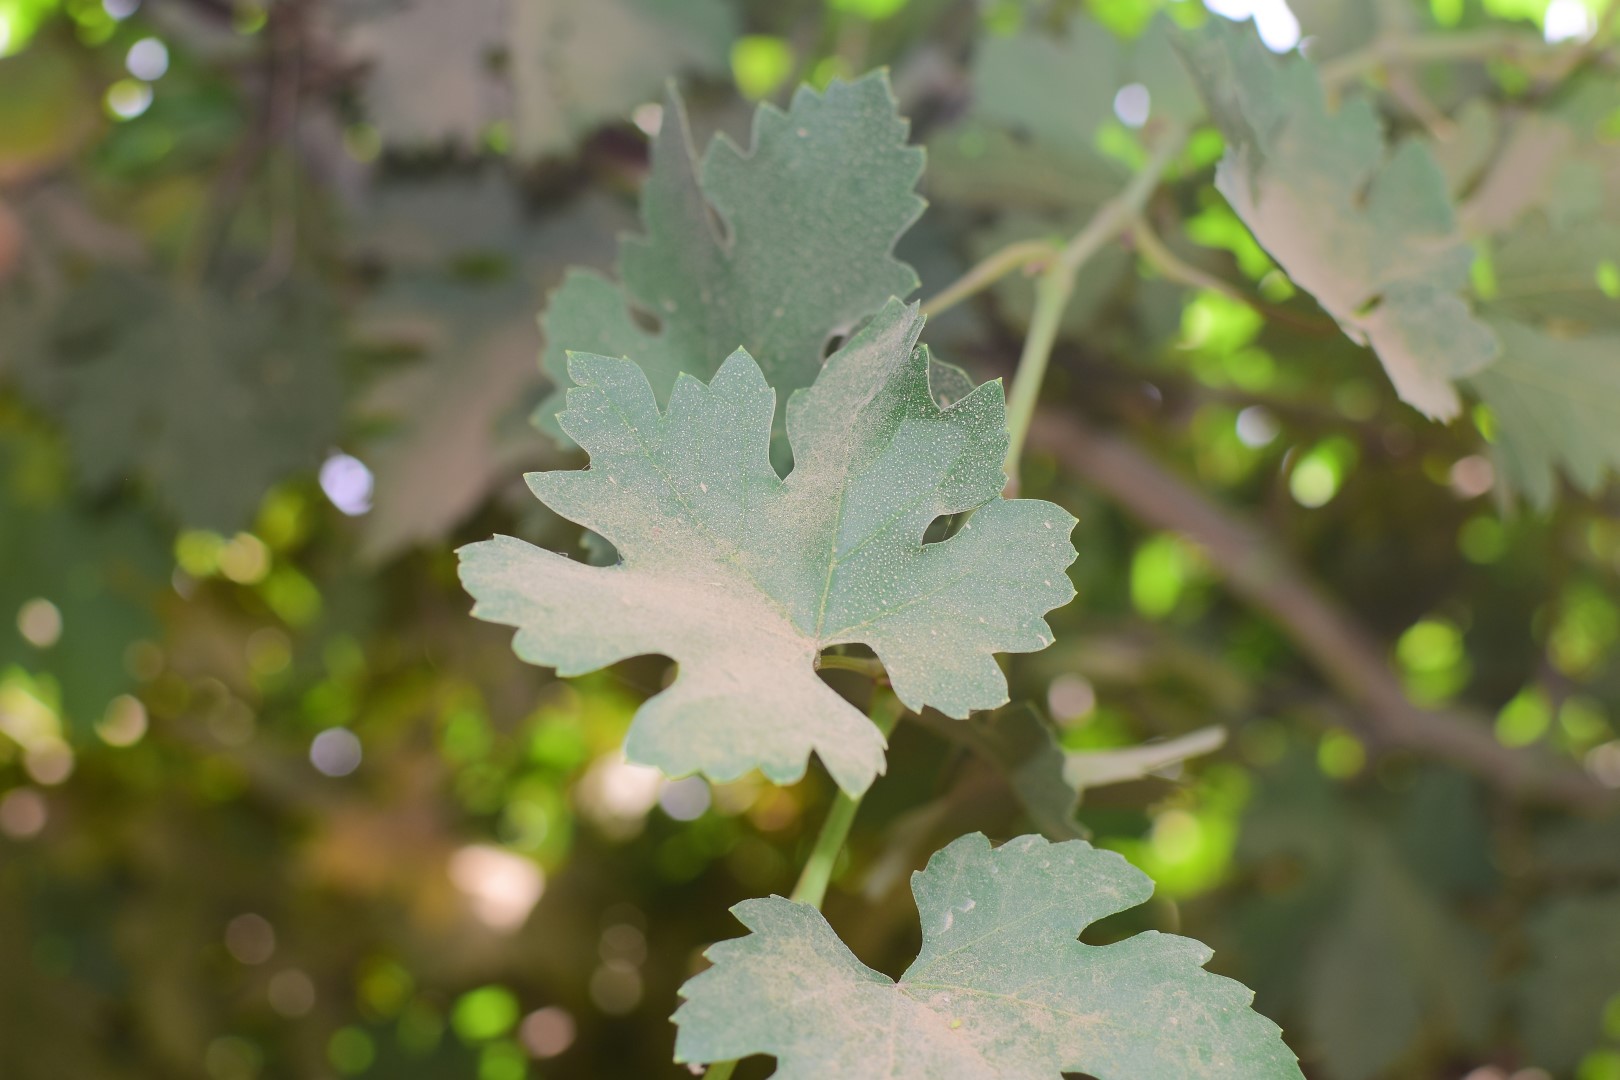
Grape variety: Riasi